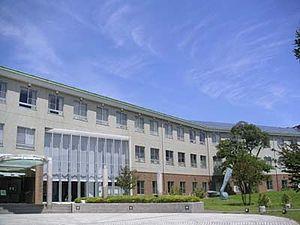
Le Collège doctoral de recherche avancée est une université nationale japonaise, située à Hayama dans la préfecture de Kanagawa.